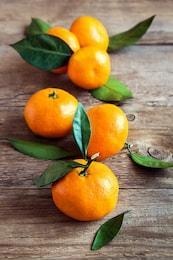
Label: mandarine